Centre for Addiction and Mental Health

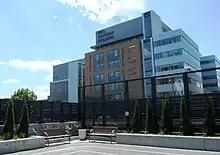
CAMH Queen St. Site, Bell Gateway Building

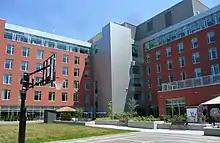
CAMH Queen St. Site, Intergenerational Wellness Centre

CAMH has been undergoing a three phase redevelopment centered at its Queen Street site, with four goals: